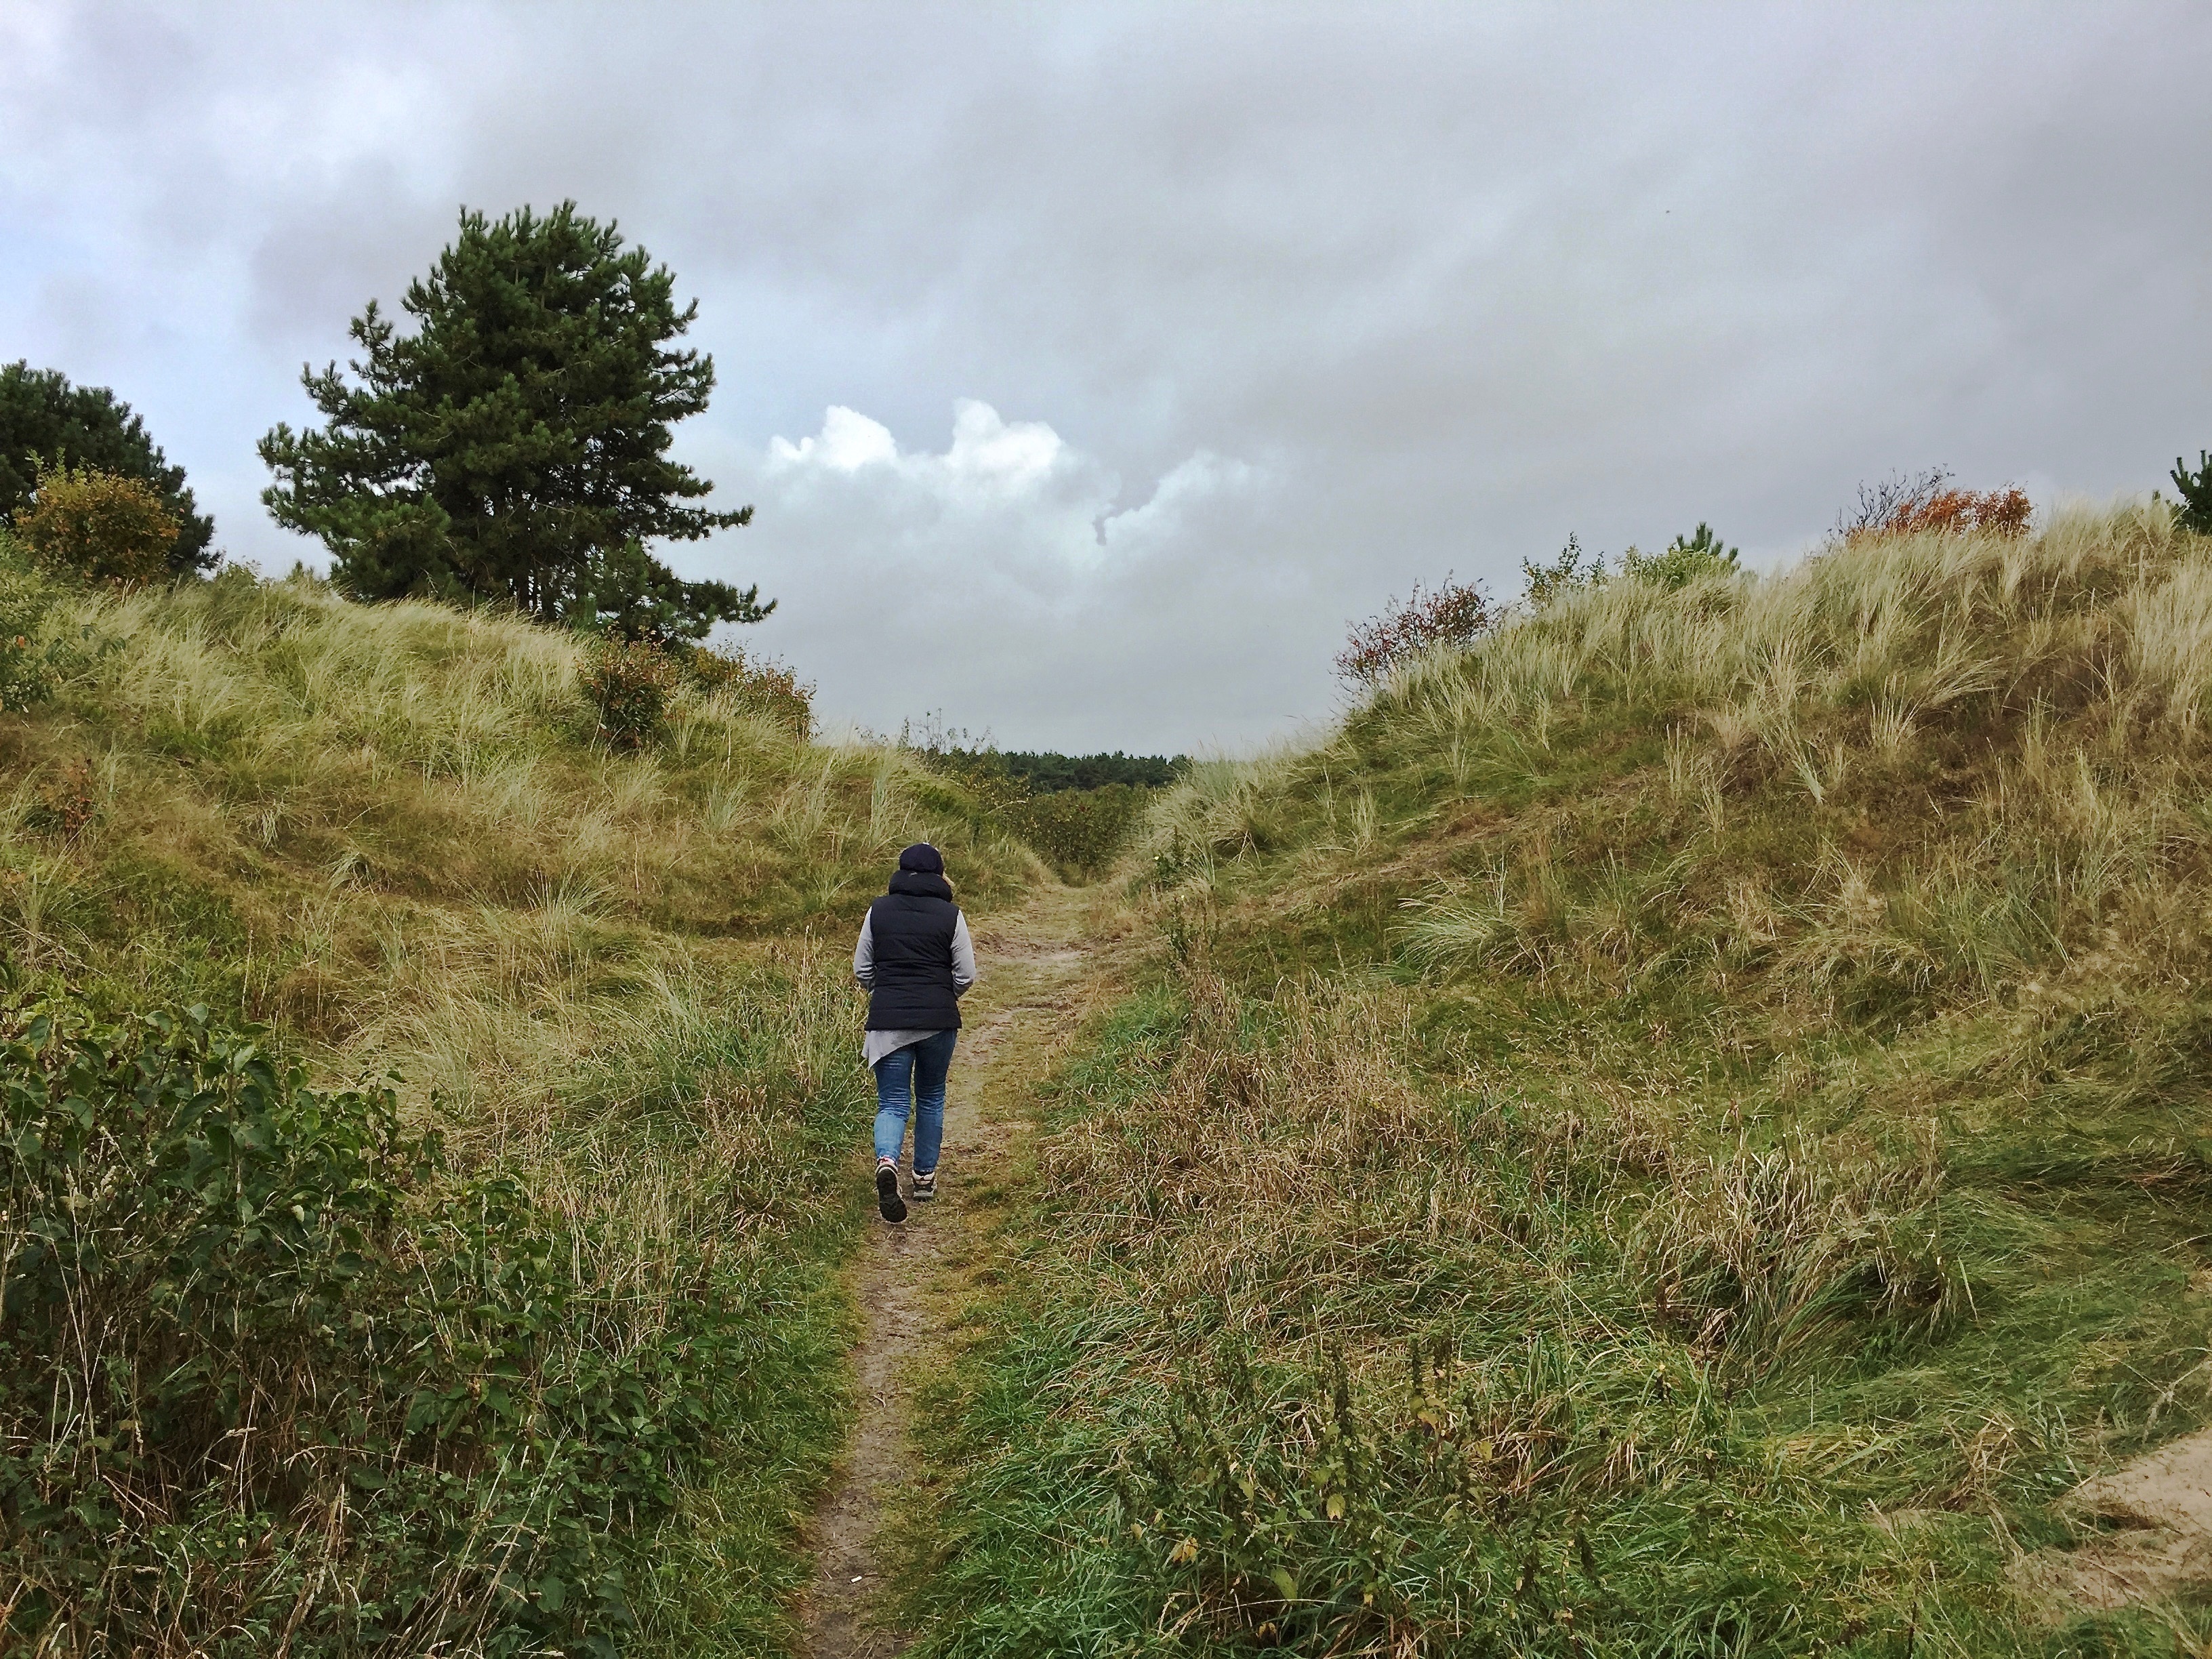
coast, nature, grass, wilderness, walking, mountain, hiking, trail, meadow, prairie, hill, adventure, cliff, pasture, holiday, terrain, ridge, dunes, holland, netherlands, clouds, grassland, habitat, north sea, ecosystem, steppe, rural area, ameland, by the sea, natural environment, grass family